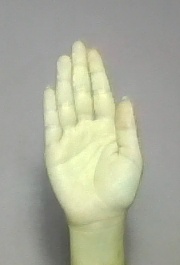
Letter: seen